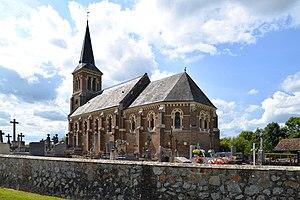
Rumesnil (Calvados)
Rumesnil est une commune française, située dans le département du Calvados en région Normandie, peuplée de 101 habitants.